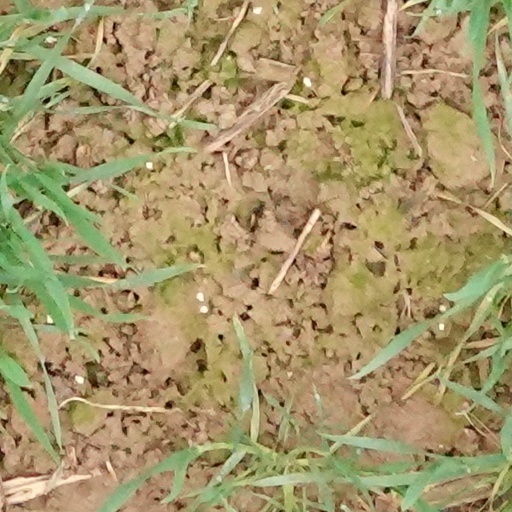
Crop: wheat